Tótem (film)

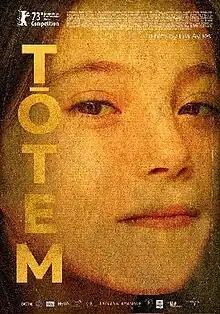
Theatrical release poster

Tótem is a 2023 drama film written and directed by Lila Avilés. The film depicts the story of seven-year-old Sol, who is spending the day at her grandfather's home, for a surprise party for Sol's father, Tonatiuh. As daylight fades, Sol comes to understand that her world is about to change dramatically. It was selected to compete for the Golden Bear at the 73rd Berlin International Film Festival, where it had its world premiere on 20 February 2023. It is a co-production between Mexico, Denmark and France.